Bombardment of Algiers (1784)

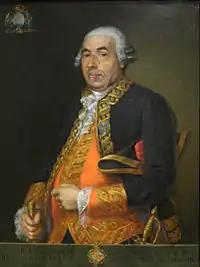
Portrait of Antonio Barceló. 1848 copy from an 18th-century original that was at Palma de Mallorca's Town Hall.

On 28 June, having entrusted itself to the Virgen del Carmen, the Allied fleet sailed from Cartagena, arriving off Algiers on 10 July. Two days later at 8:30 AM, the bombardment began with the Spanish ships opening fire. It was kept up until 4:20 PM, during which time about 600 bombs, 1,440 cannon balls and 260 shells were fired over the city, compared to 202 bombs and 1,164 cannonballs fired by the Algerians. Major damage to the city and its fortifications and a large fire were observed. An attack by light vessels of the Algerian fleet, composed of 67 ships, was repulsed, four of them being destroyed. The Allied casualties were minimal: 6 killed and 9 wounded, most of them due to accidents with the fuses of the bombs. Gunboat No. 27, commanded by the Neapolitan ensign José Rodríguez, exploded accidentally, killing 25 sailors.